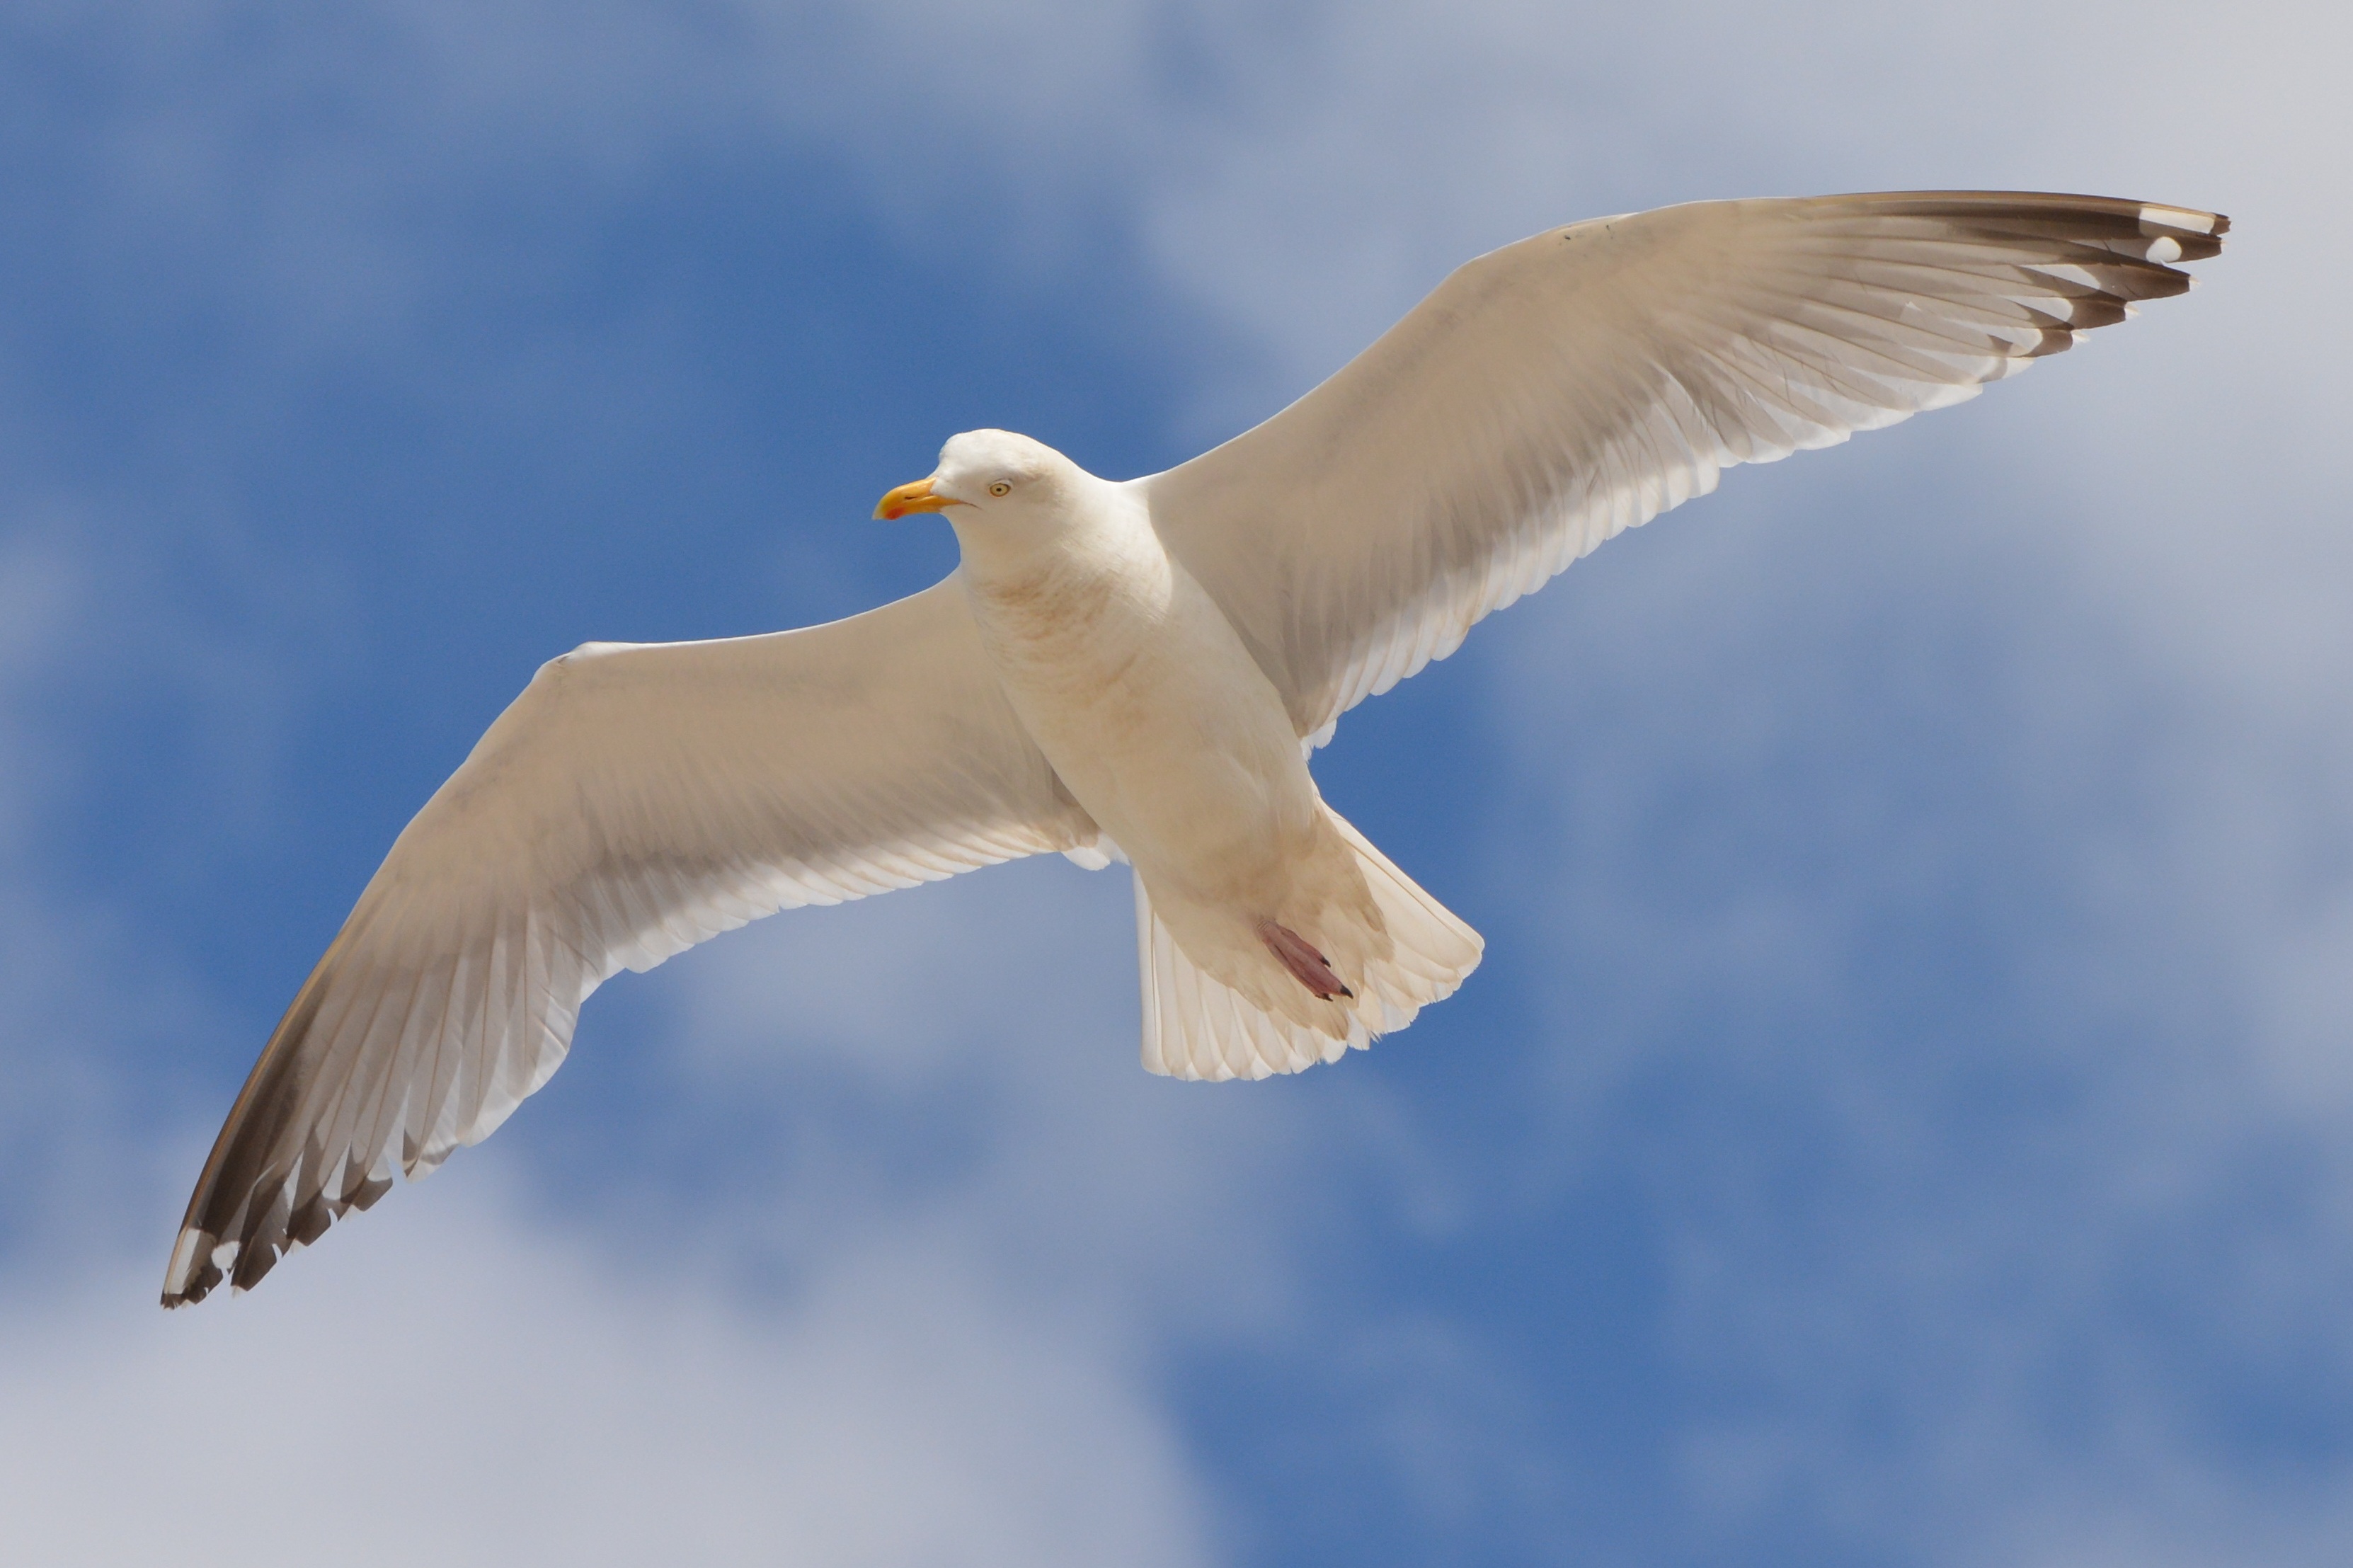
water, bird, wing, sky, animal, seabird, fly, seagull, wildlife, wild, gull, beak, flight, soar, freedom, fauna, outdoors, wings, vertebrate, gannet, charadriiformes, european herring gull